Instituto Nacional Mejía

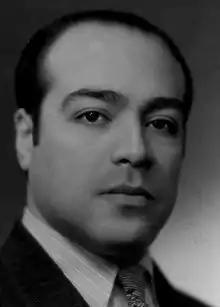
Jorge Carrera Andrade. One of the mayor Ecuadorian poets of the 20th century.

The library of the Instituto Nacional Mejía holds about 45 000 books and is open to the public. The oldest of its books dates back to 1656 and was written by the Augustinian friar Gaspar de Villaroel. The collection also includes Reflexiones Acerca de las Viruelas (1785), "Reflexions on Smallpox", a medical manuscript by the prominent 18th century physician, writer, and lawyer Eugenio Espejo, who would become "the first scholar to address issues of prophylaxis and hygiene in the Real Audiencia of Quito".